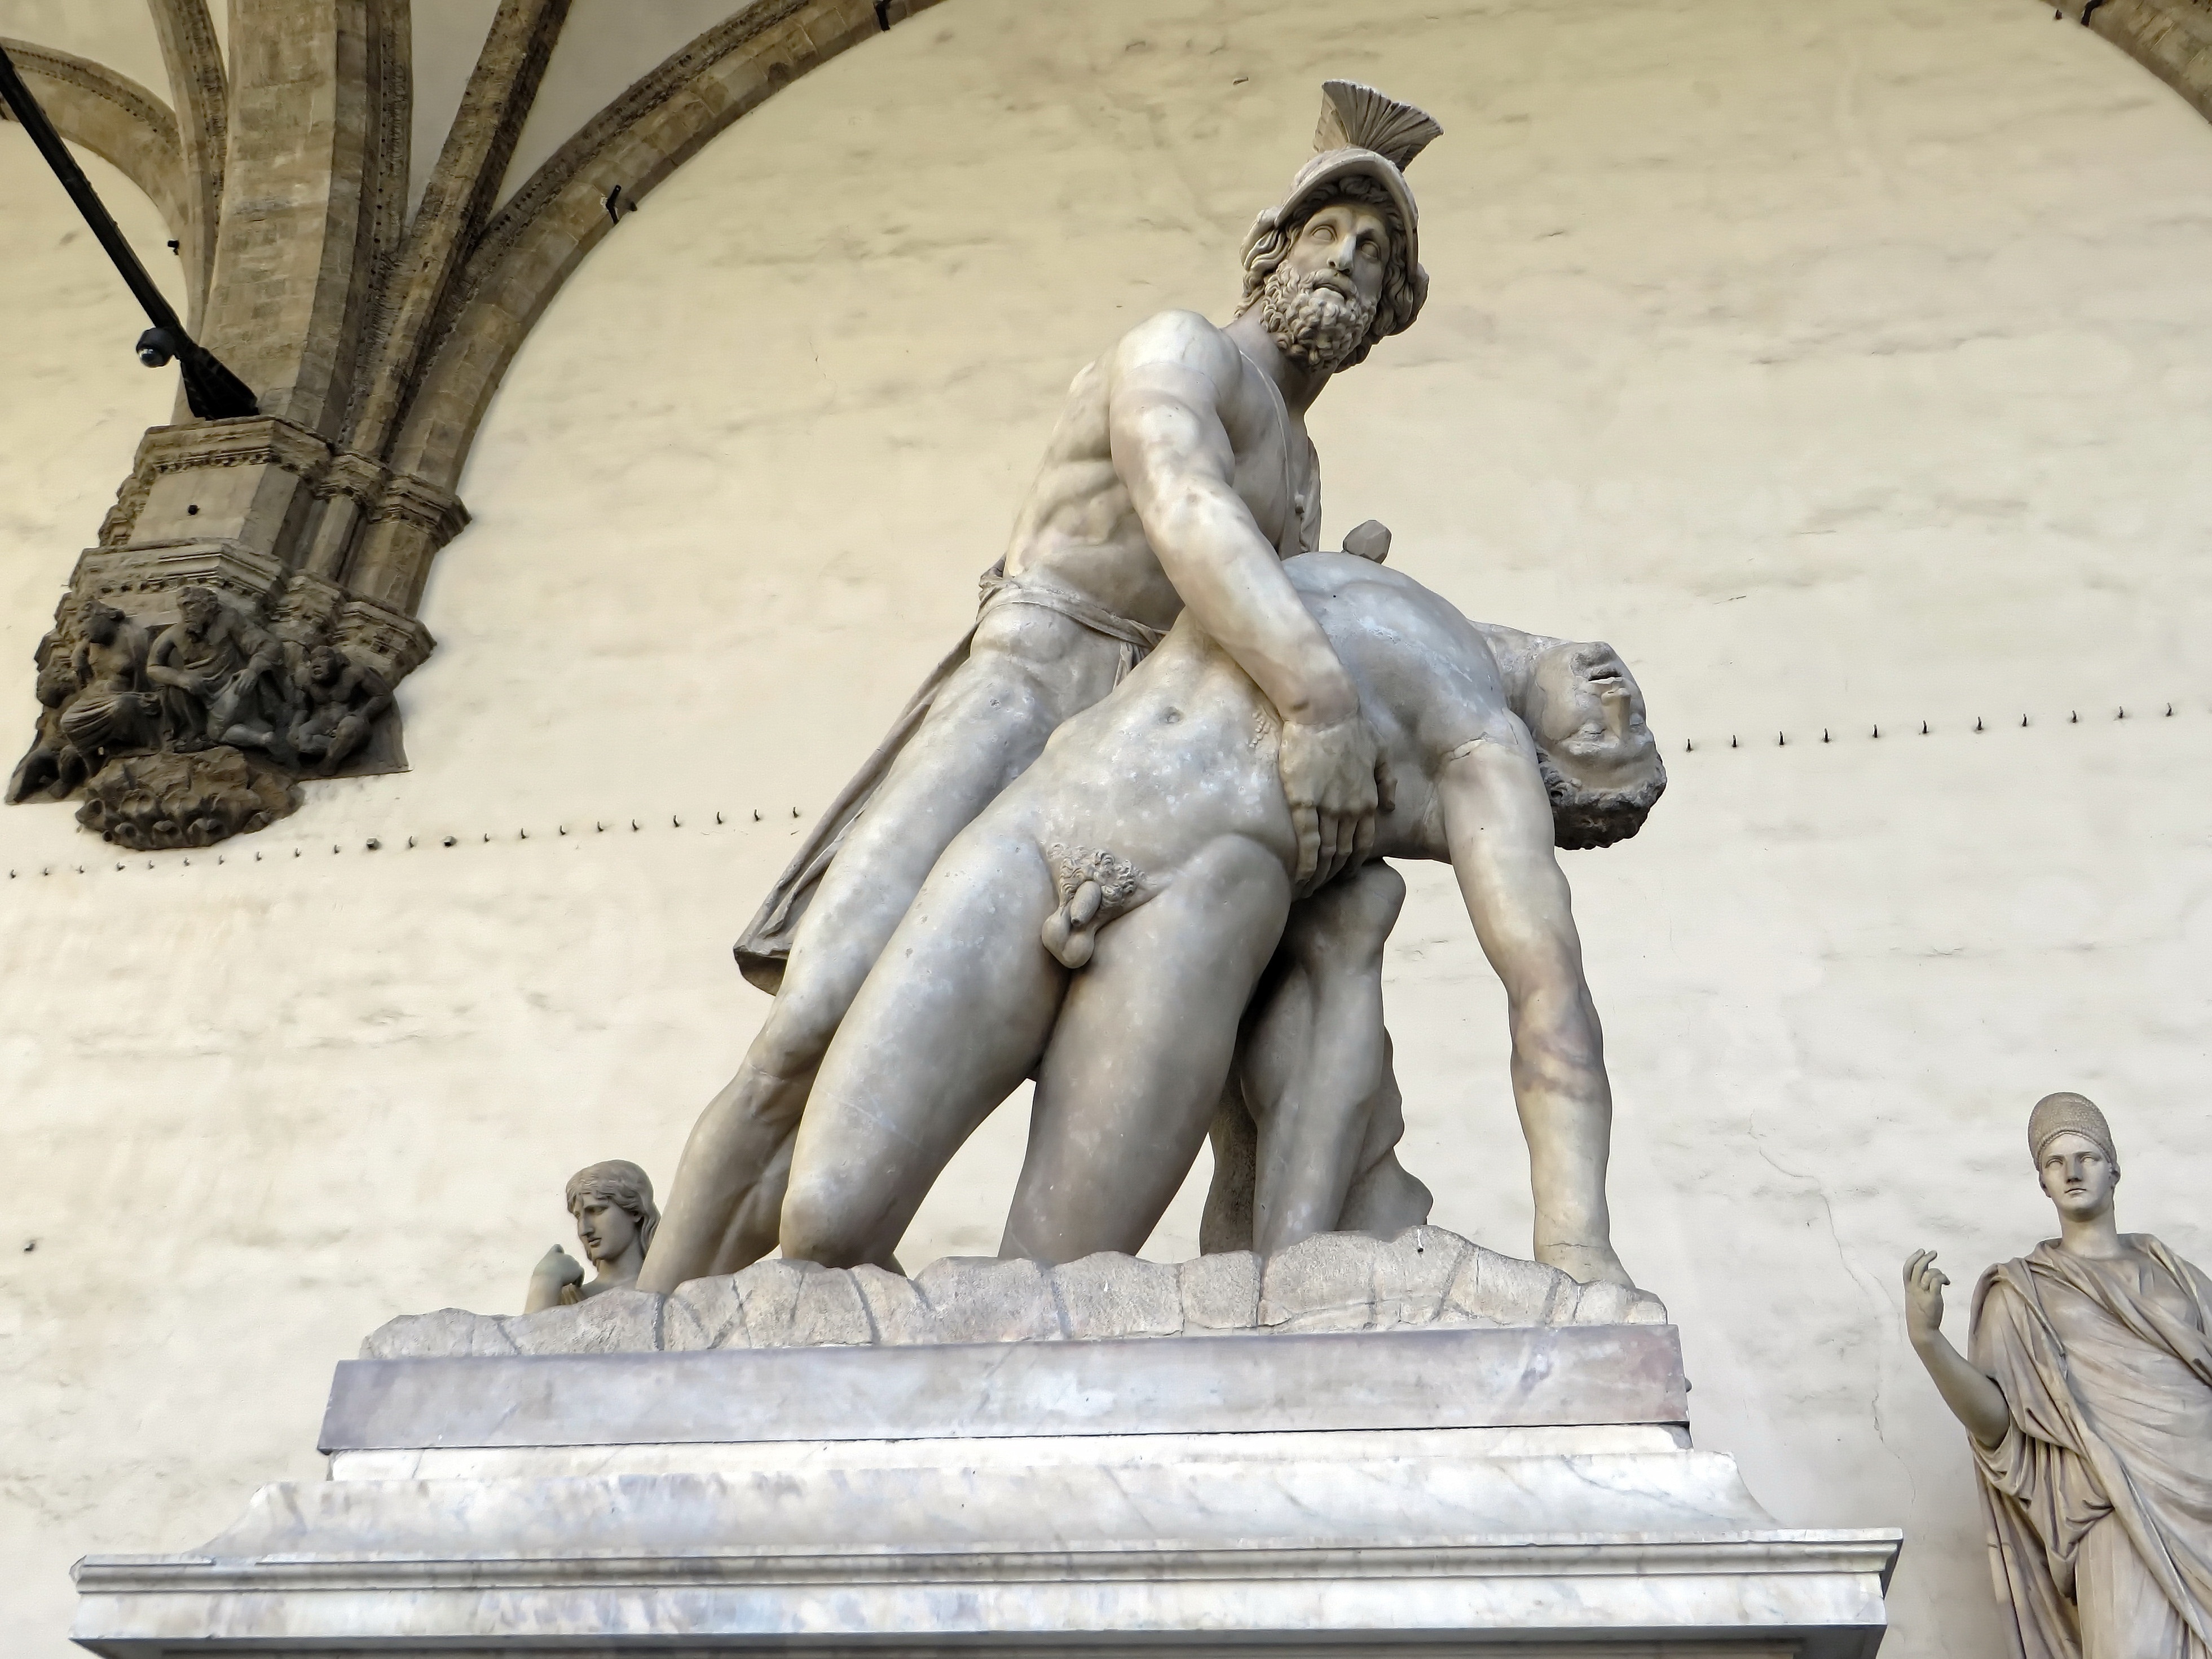
monument, statue, italy, tuscany, sculpture, art, temple, carving, florence, mythology, palazzo vecchio, stone carving, ancient history, giambologna, logia dei lanzi, signoria square, menelaus and patroclus